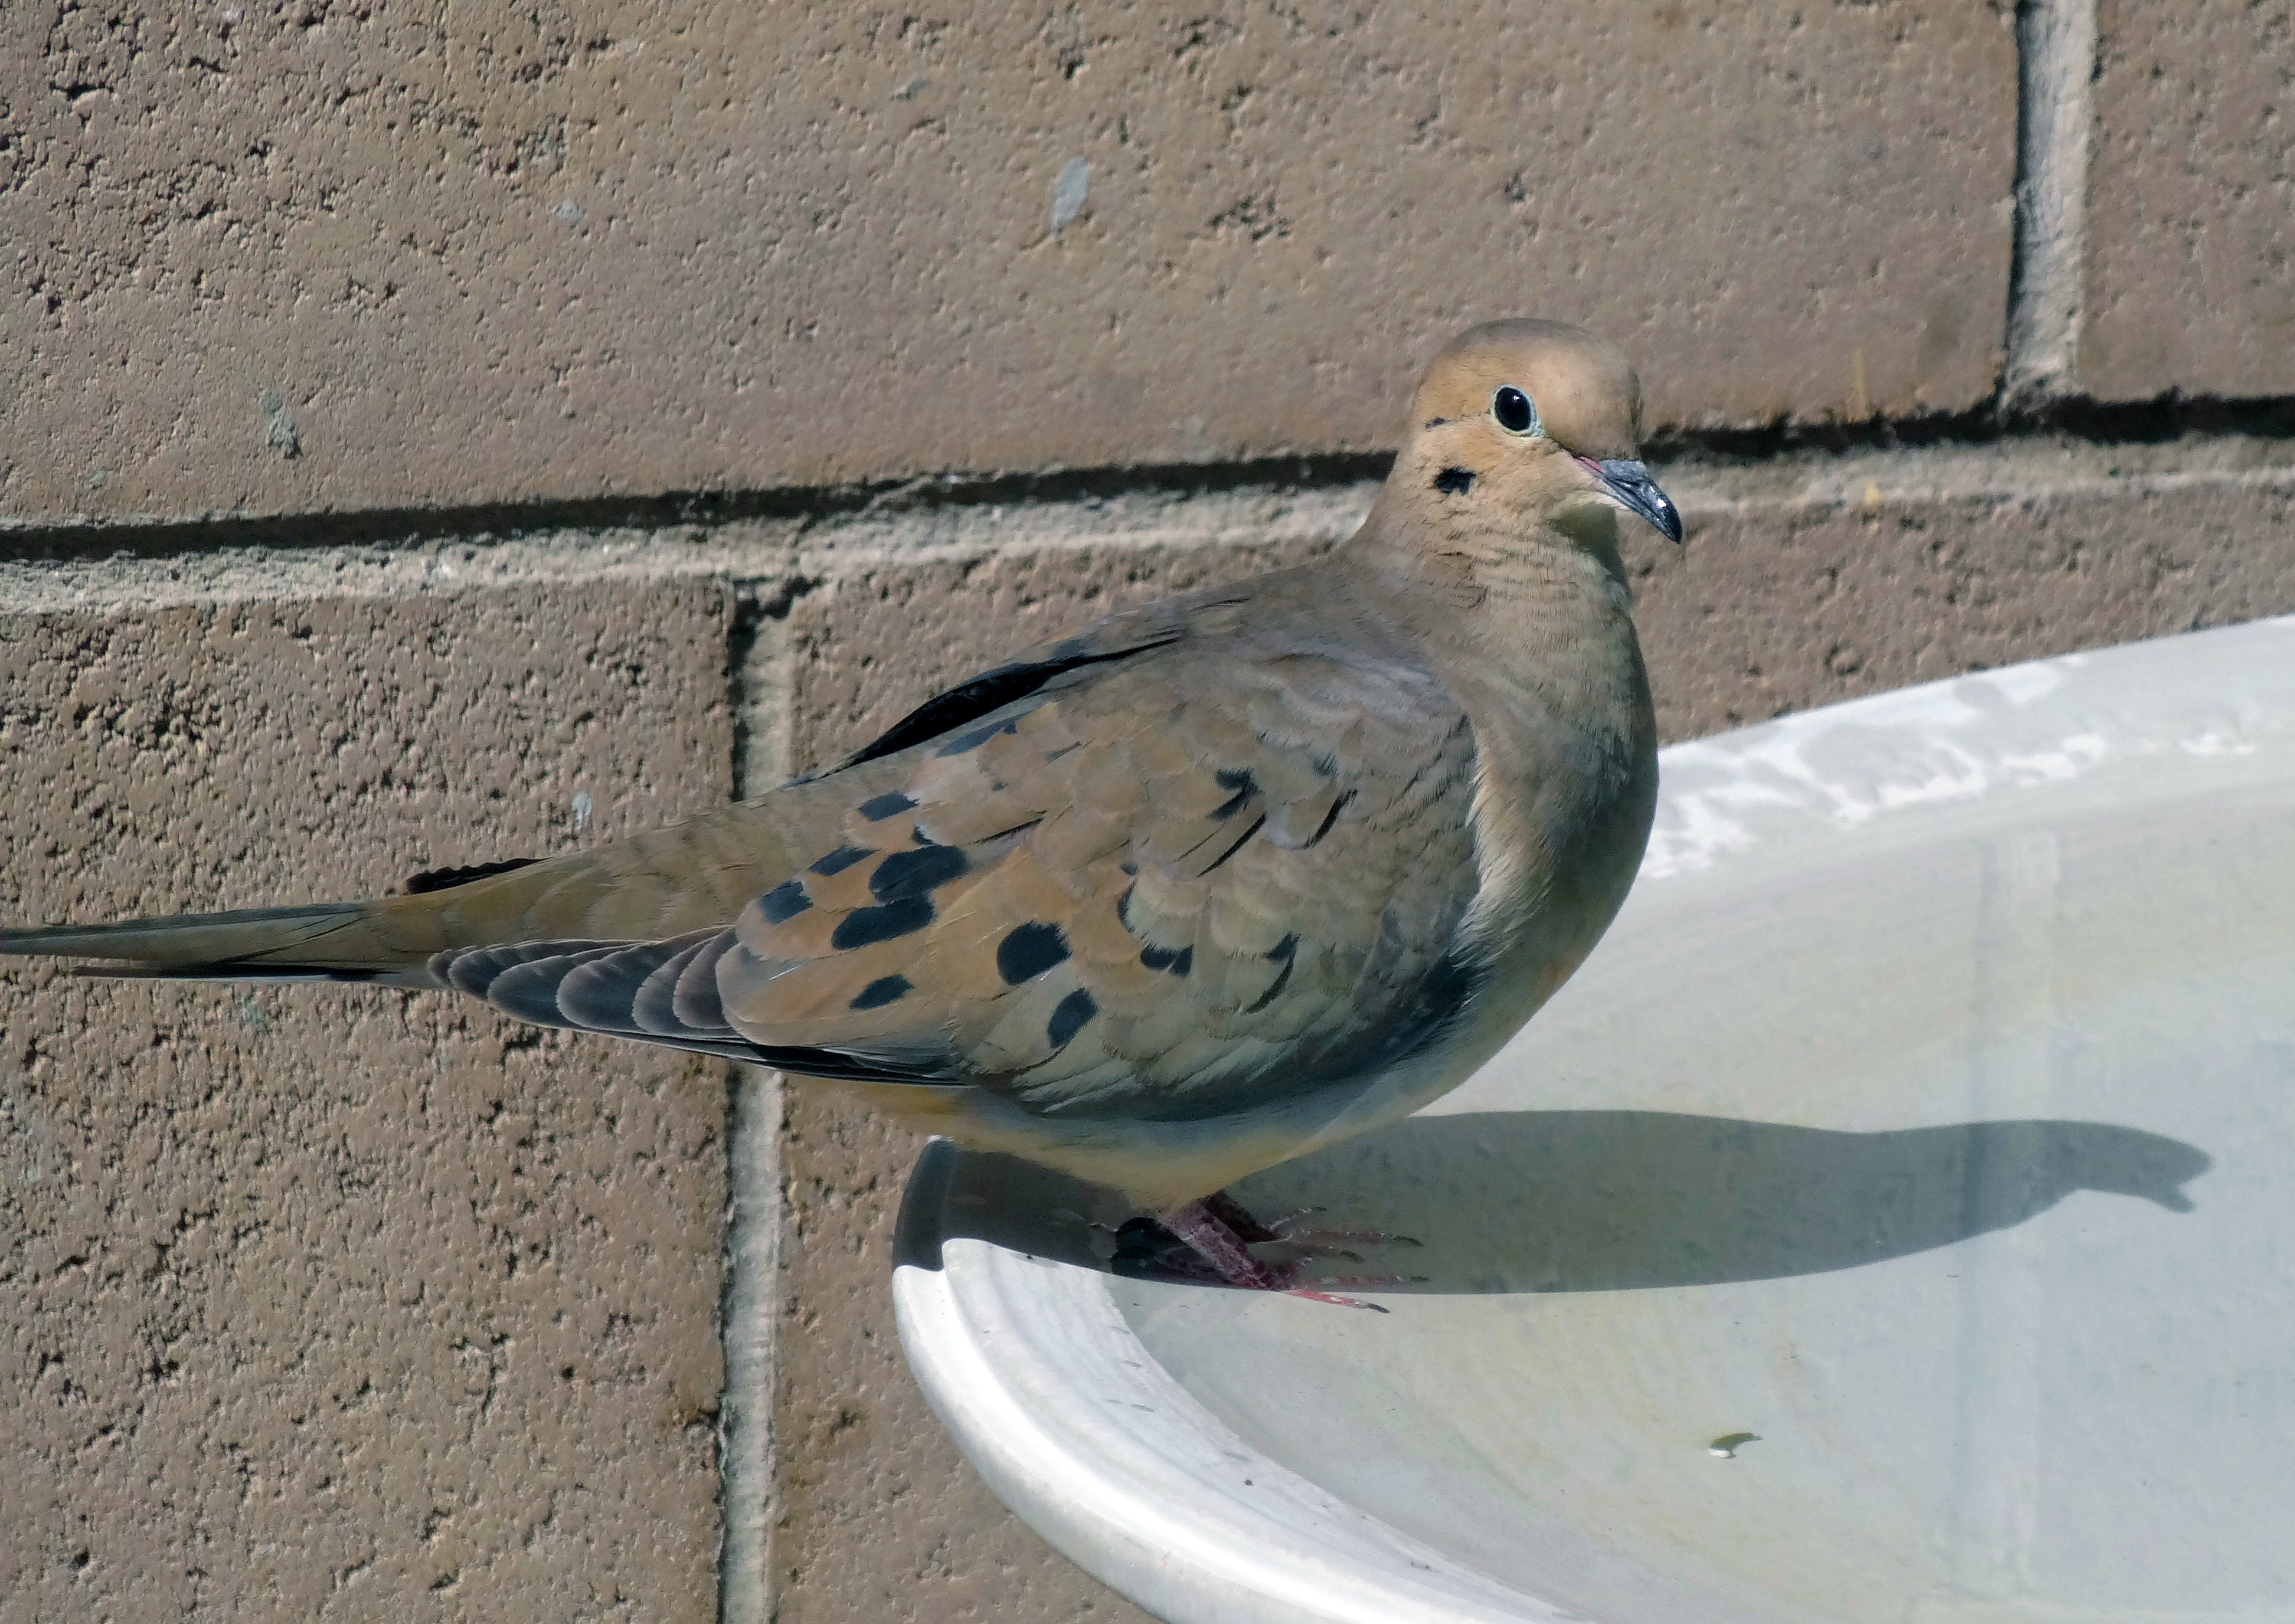
morning dove, dove, desert dove, bird, wildlife, animal, wild bird, wild dove, grey bird